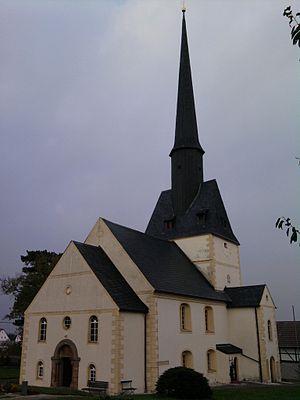
Jückelberg est une commune allemande de l'est du land de Thuringe située dans l'arrondissement du Pays-d'Altenbourg. Jückelberg fait partie de la Communauté d'administration de la Wiera.